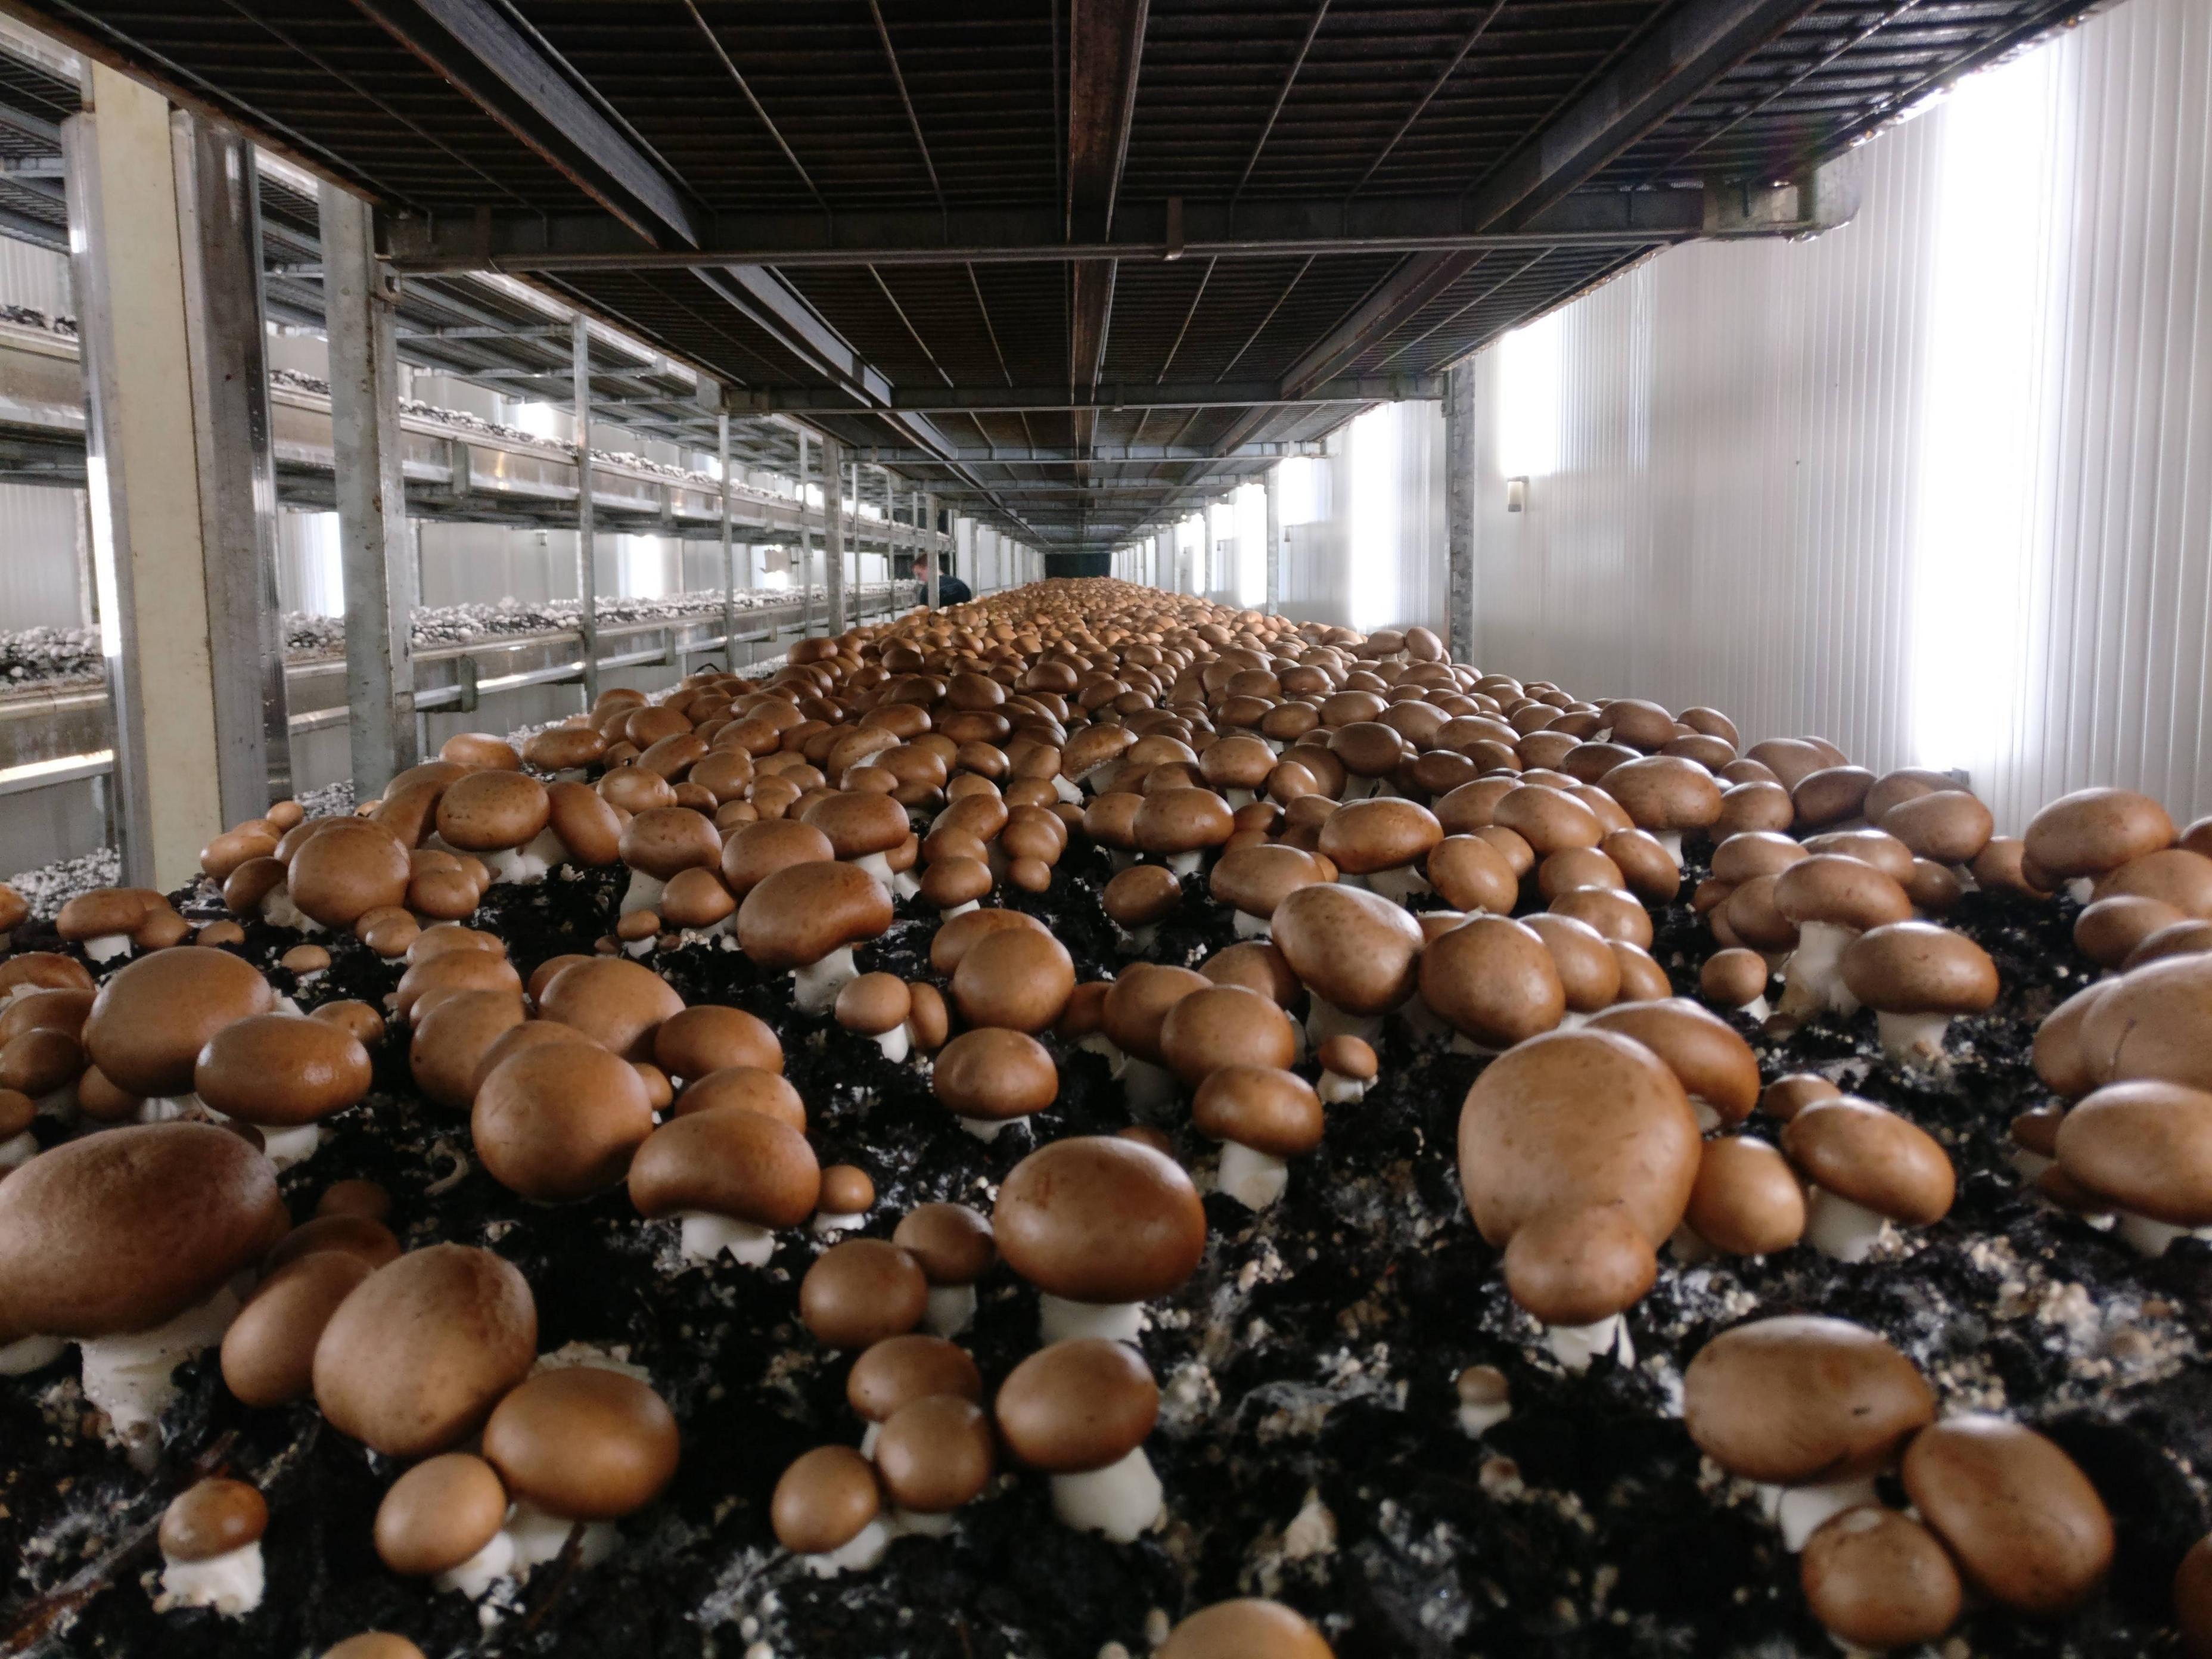
Eneo maalumu lililotengenezwa kwa ustadi,  lenye mkusanyiko wa bustani ama vitalu vilivyopandwa mazao aina ya uyoga, likiashiria kuwa ni eneo maalumu linalotumika kwa ajili ya kilimo cha viwanda.